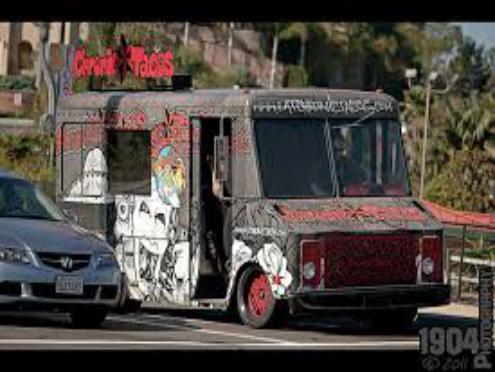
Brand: Chronic Tacos-2
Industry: Food